Jewish religious movements

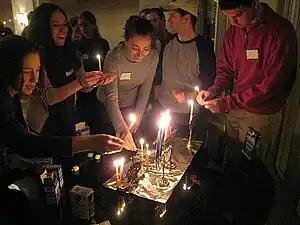
Members of the DC Minyan light candles in celebration of the Festival of Hanukkah.

Communal Judaism, also referred to as יהדות חברתי ("Yahadut Ḥevrati") in Hebrew, is a denomination that intertwines the ethnoreligious identity and indigenous tradition within the broader Jewish community. Unlike other movements which may emphasize theological nuances, Communal Judaism places a substantial focus on the social and communal aspects of Jewish life, alongside personal spiritual practices.